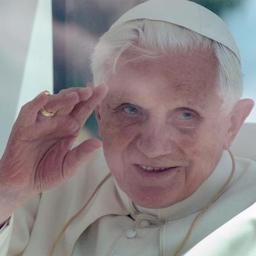
the papal account , person , will be shut down when religious leader leaves office , production company reports .